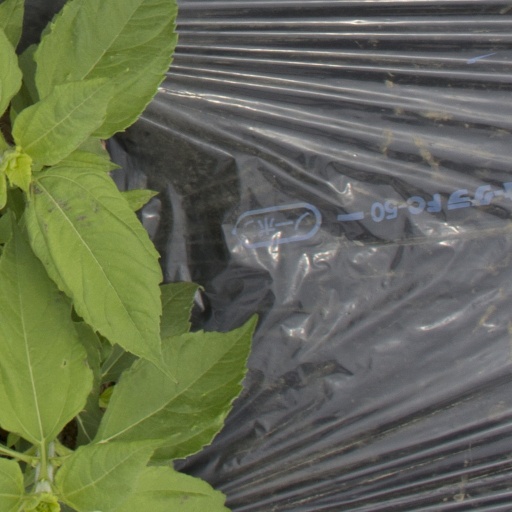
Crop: Jerusalem artichoke